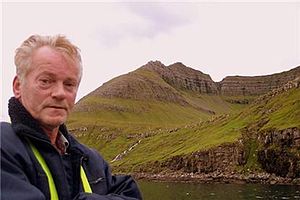
Alexandur Kristiansen
Alexandur Kristiansen
Alexandur Kristiansen er en færøsk digter og forfatter. I 1960'erne arbejdede han som sømand, men så besluttede han at uddanne sig til lærer og startede på Lærerseminariet i Tórshavn og blev uddannet som lærer i 1976, hvorefter han arbejdede som lærer, først to år i Tórshavn og derefter i Fuglefjord. Han har været aktiv i Bókadeild Føroya Lærarafelags, hvor han sad i bestyrelsen i 20 år, fra 1980 til 2000. Han har også været redaktør af Mín jólabók i flere år. Som forfatter er han bedst kendt som digter, og blandt børn er han kendt for de morsomme sange, som han har digtet. Udover at have skrevet i Min julebog, i det litterære tidsskrift Vencil mm. har han også oversat flere børnebøger til færøsk.